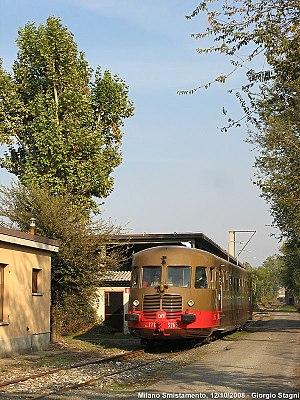
L'autorail FS ALn 772 est un autorail à moteur Diesel, un modèle en service principalement dans les Ferrovie dello Stato, les chemins de fer italiens, conçu en 1935 et construit jusqu'en 1957. Il reste en service jusqu'en 1986. Certains exemplaires en sont conservés pour l'Histoire.